Georgia–United Kingdom relations

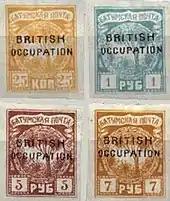
Postage stamps from Batumi, Georgia overprinted with "BRITISH OCCUPATION"

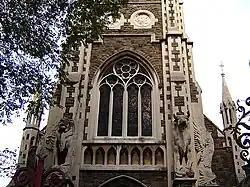
Georgian Orthodox Cathedral of the Nativity of Our Lord, residing in a former Agapemonite church, in Clapton, London

Britain recognized the Democratic Republic of Georgia in 1919. Sir Oliver Wardrop served as the United Kingdom's first Chief Commissioner for Transcaucasia in Georgia from 1919–21. He was welcomed by the government of Noe Zhordania, who supported Wardrop's efforts to promote Georgian culture and gather support from western nations. During this period, Britain came to view Georgia in a rather favorable light, setting it apart from Bolshevik Russia, as well as some of its neighbors: